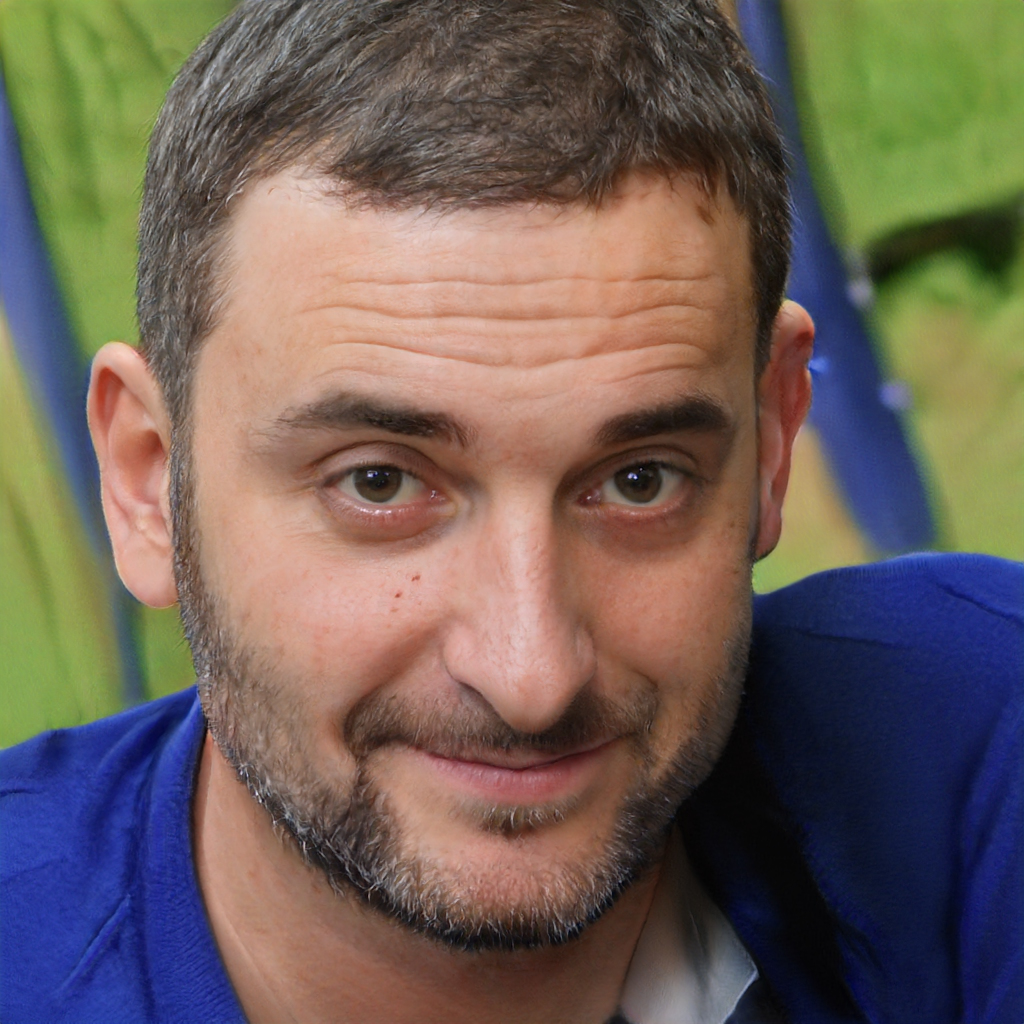
Label: Colored